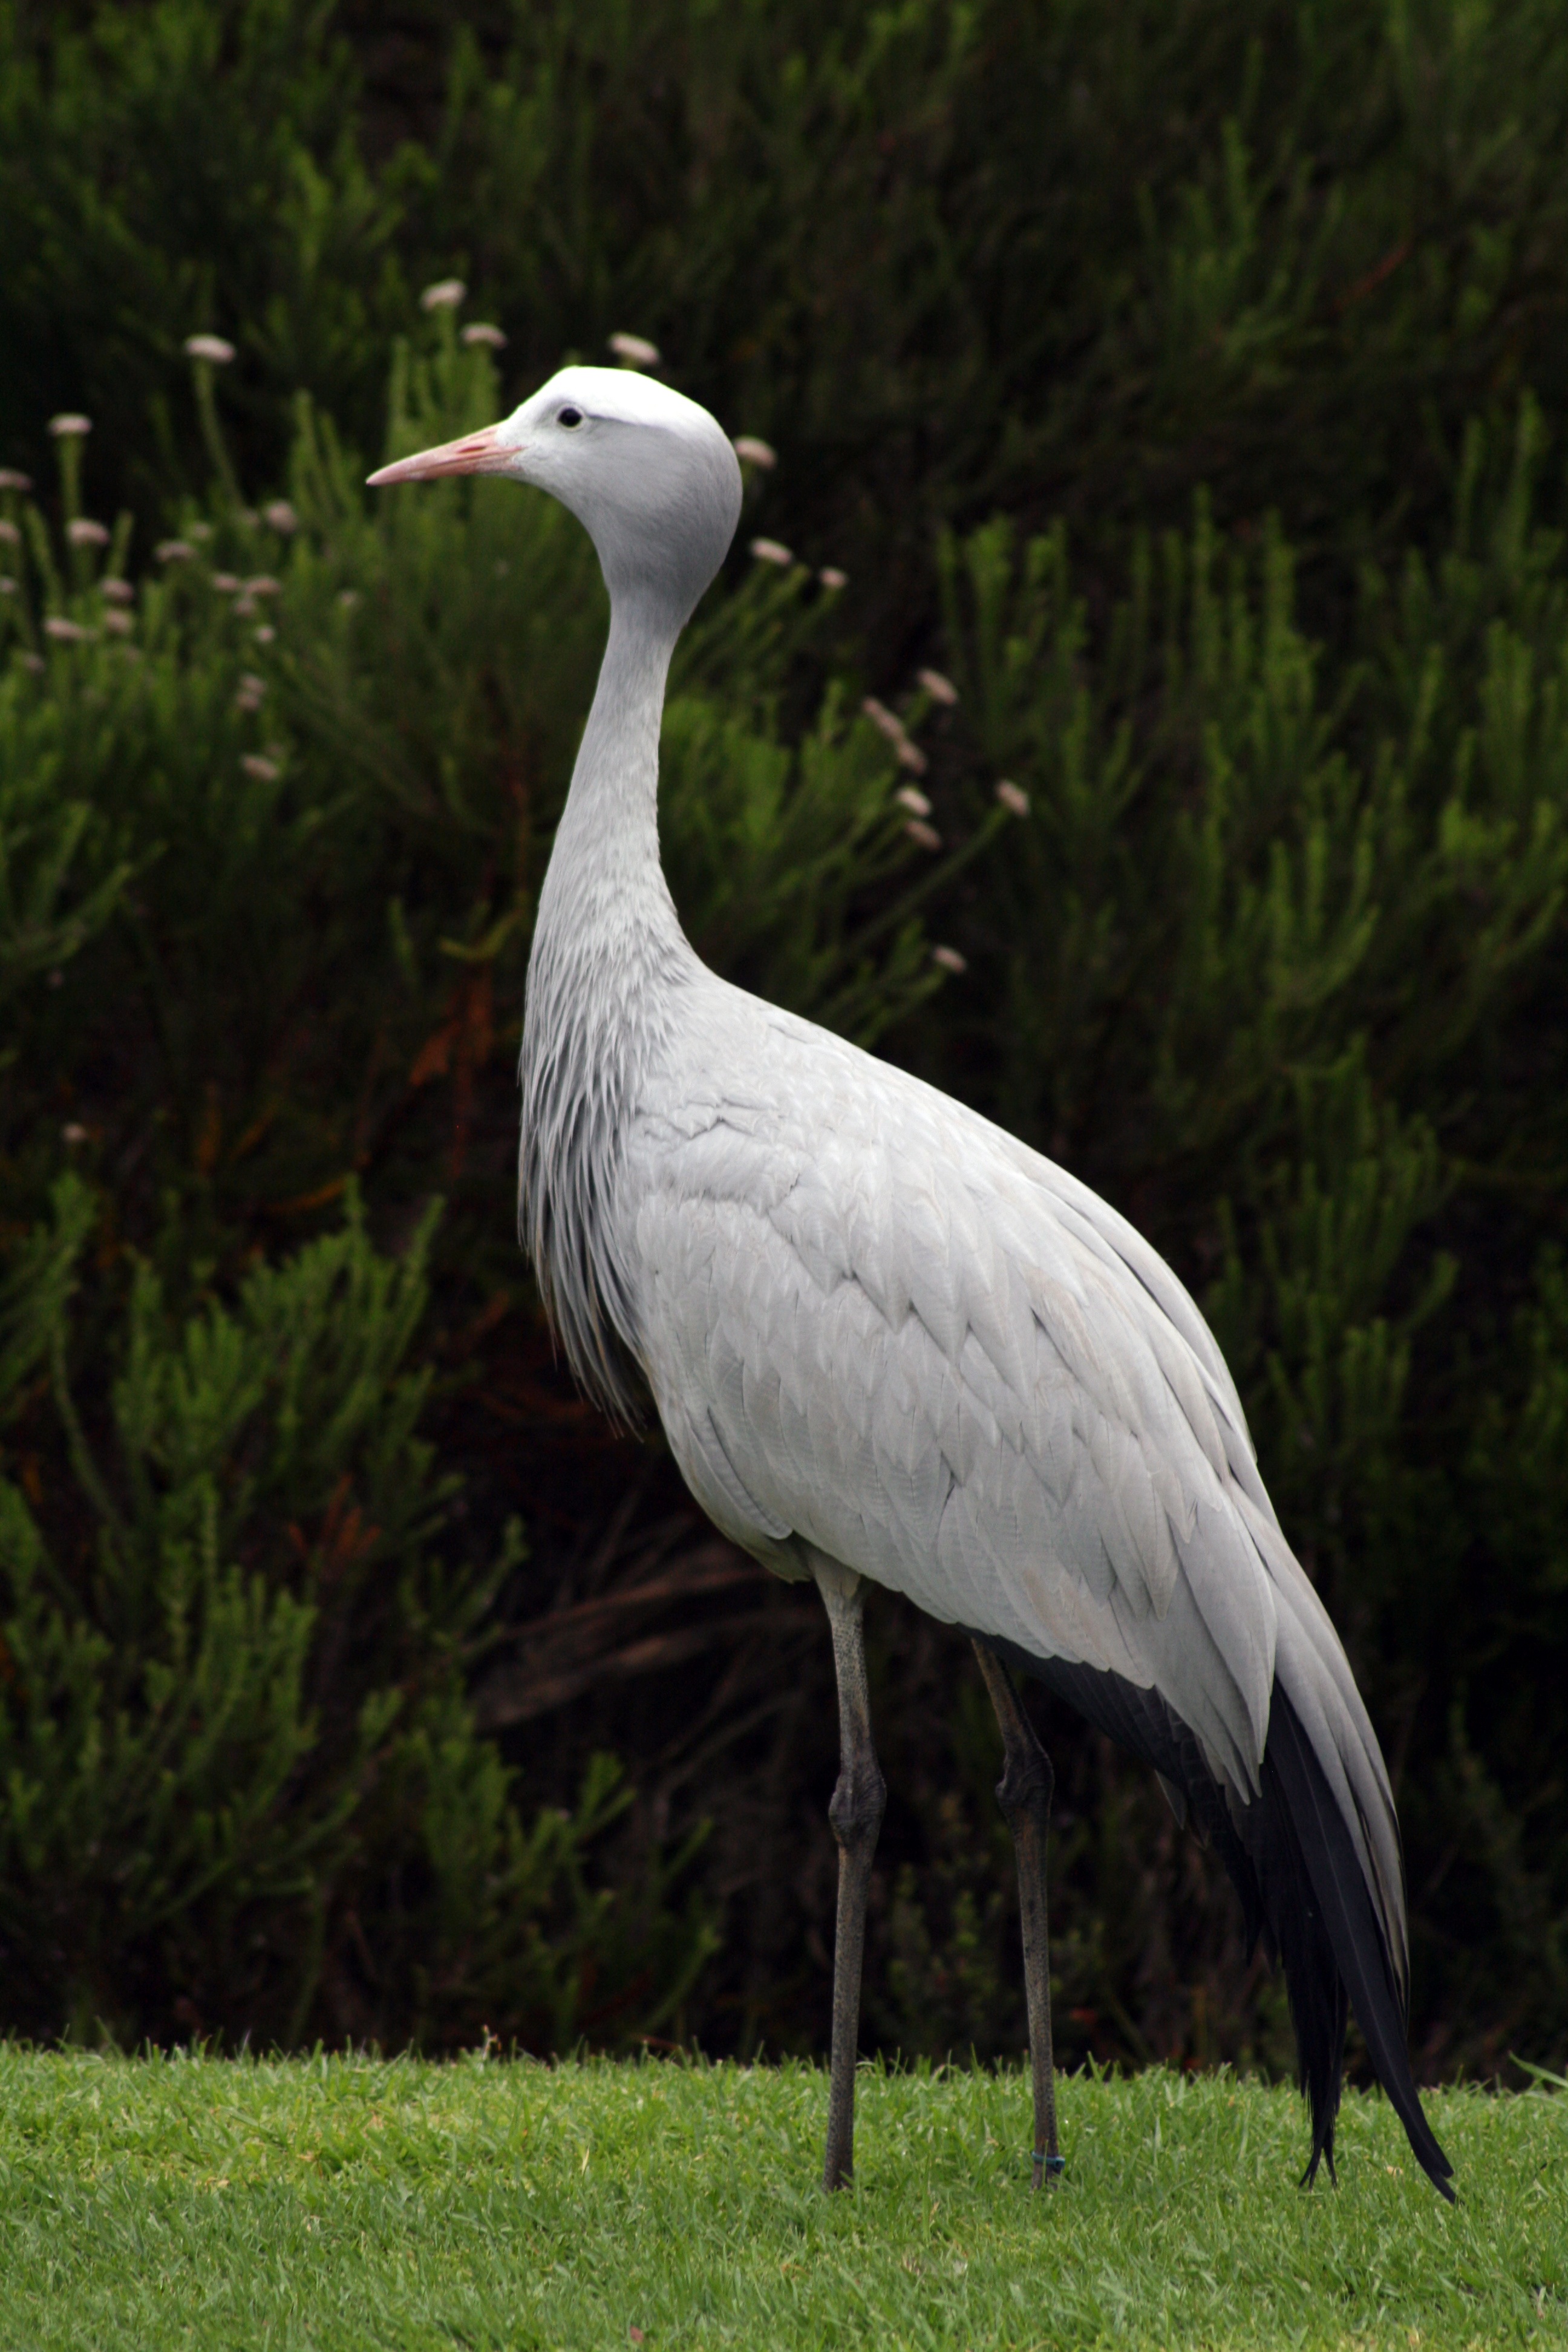
bird, wing, wildlife, beak, blue, feather, fauna, endangered, vertebrate, crane, bill, cape, south africa, blue crane, national bird, garden route, crane like bird